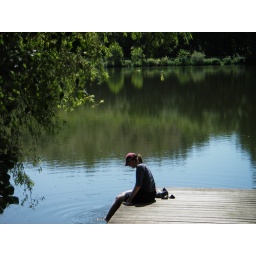
this lake saved my life. My poor, overheated feet sang whoopee! at being dunked in the fresh water